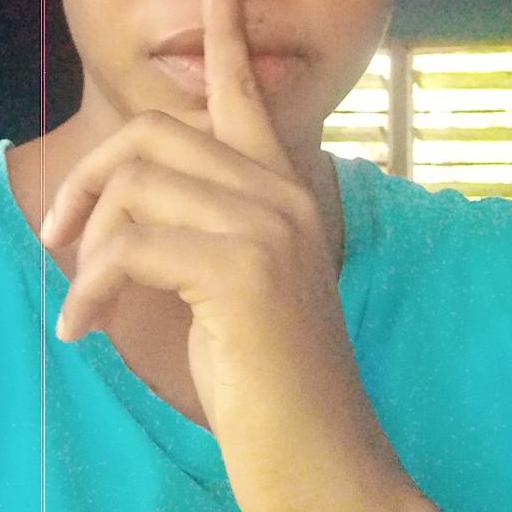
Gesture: mute